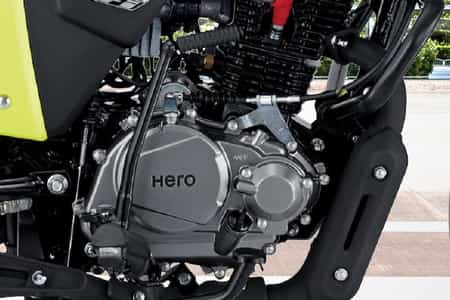
Vehicle type: Motorcycles